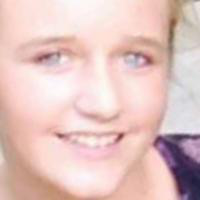
Age group: age 11-20